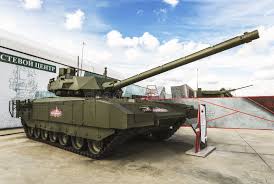
Label: Tank